James B. Duke House

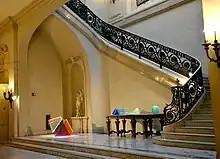
Interior staircase

The communal interiors on the first floor, which guests could visit, were designed in the French Classical style. On each side of the main entrance were reception rooms for guests. These were converted respectively to a development office to the west and a directors' office to the east. On the ground floor, the Duke mansion was designed around a grand entrance hall, officially known as the Marica Vilcek Great Hall. This main hall contains stone reliefs, which are carved to resemble classical figures such as putti. The floor is made of polychrome tile. On the northern wall is a U-shaped marble staircase leading to the second floor. North of the staircase is a kitchen. A safe was originally placed next to the pantry. East of the main staircase, an additional stair leads up to the second floor and down to the basement, while an elevator leads to all stories. The elevator was originally outfitted in rose and gold decoration.